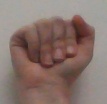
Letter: saad